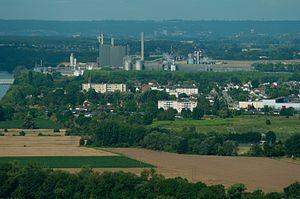
Photographie du Quartier Saint-Martin depuis la colline des Deux-Amants
Pîtres est une commune française située dans le département de l'Eure, en région Normandie.